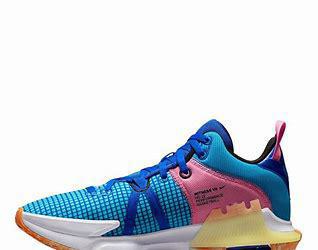
Brand: Nike
Model: Lebron Witness 7